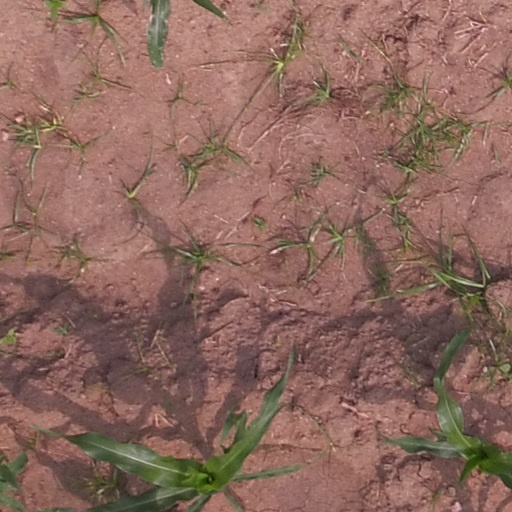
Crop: maize; corn